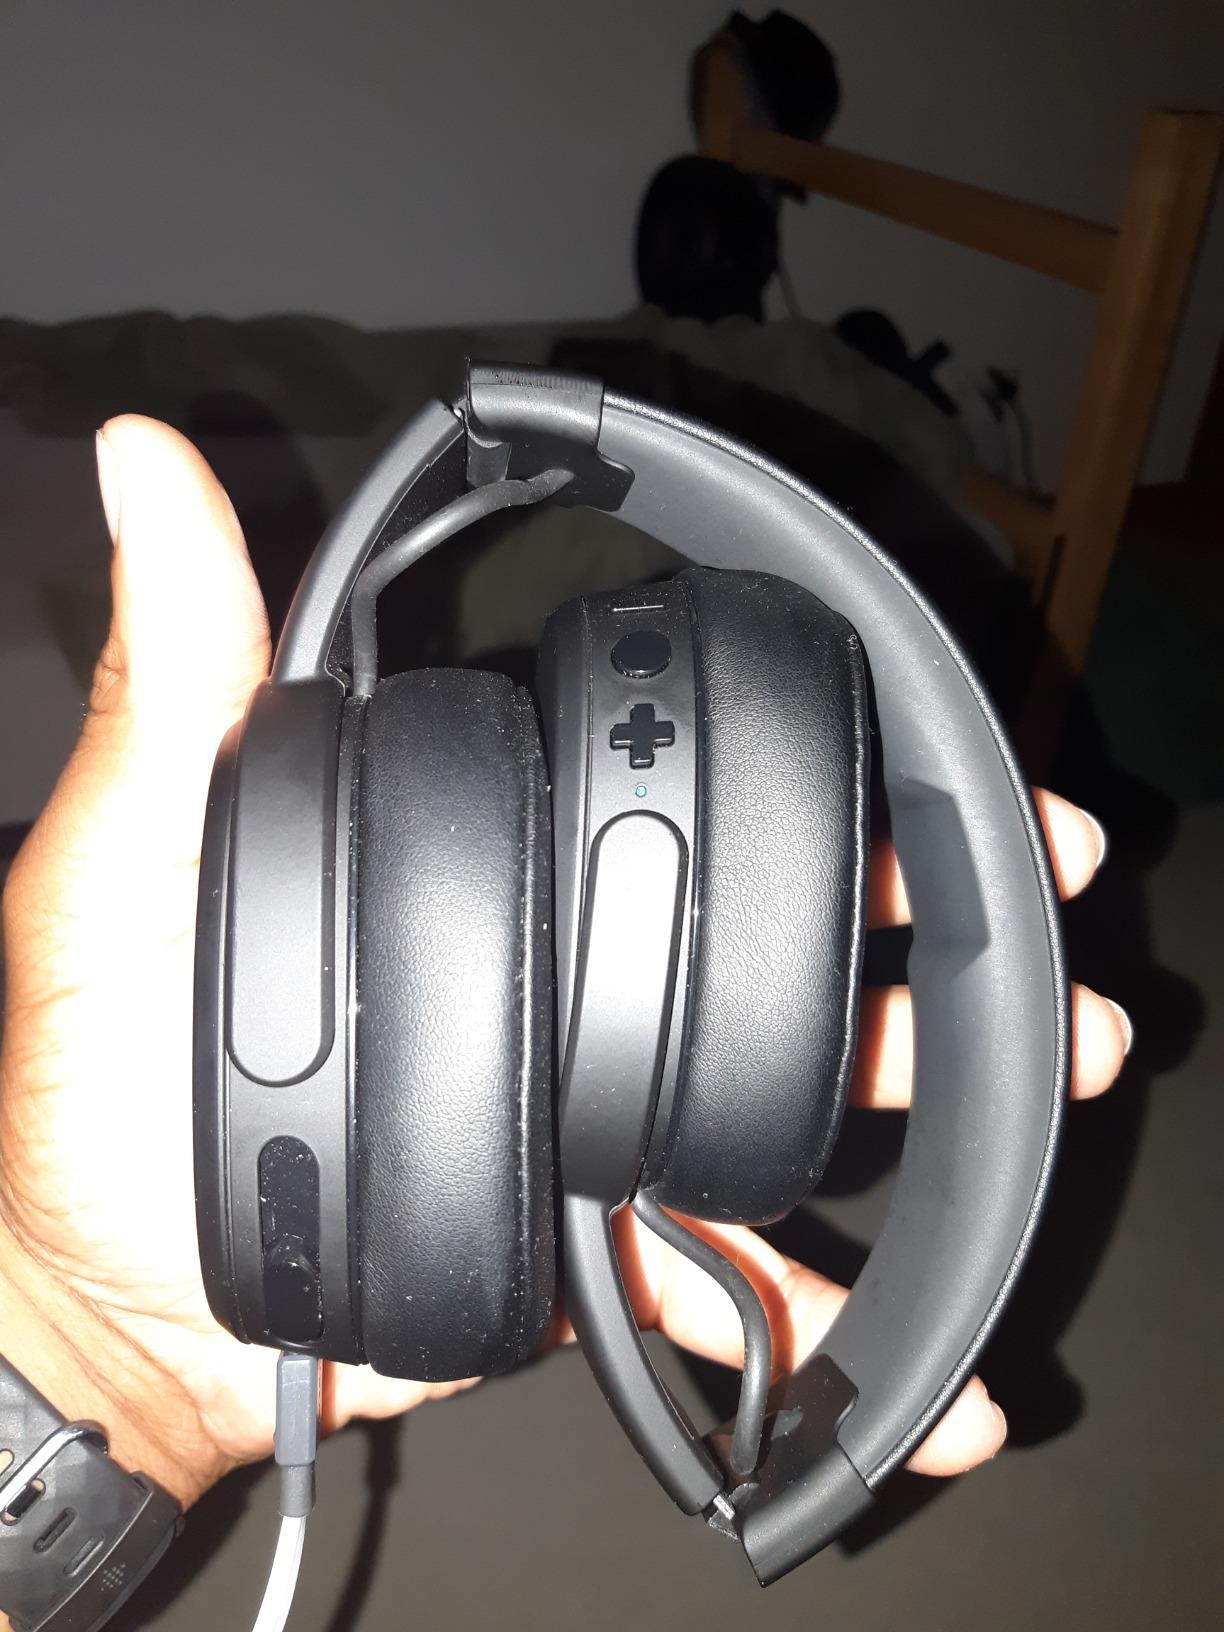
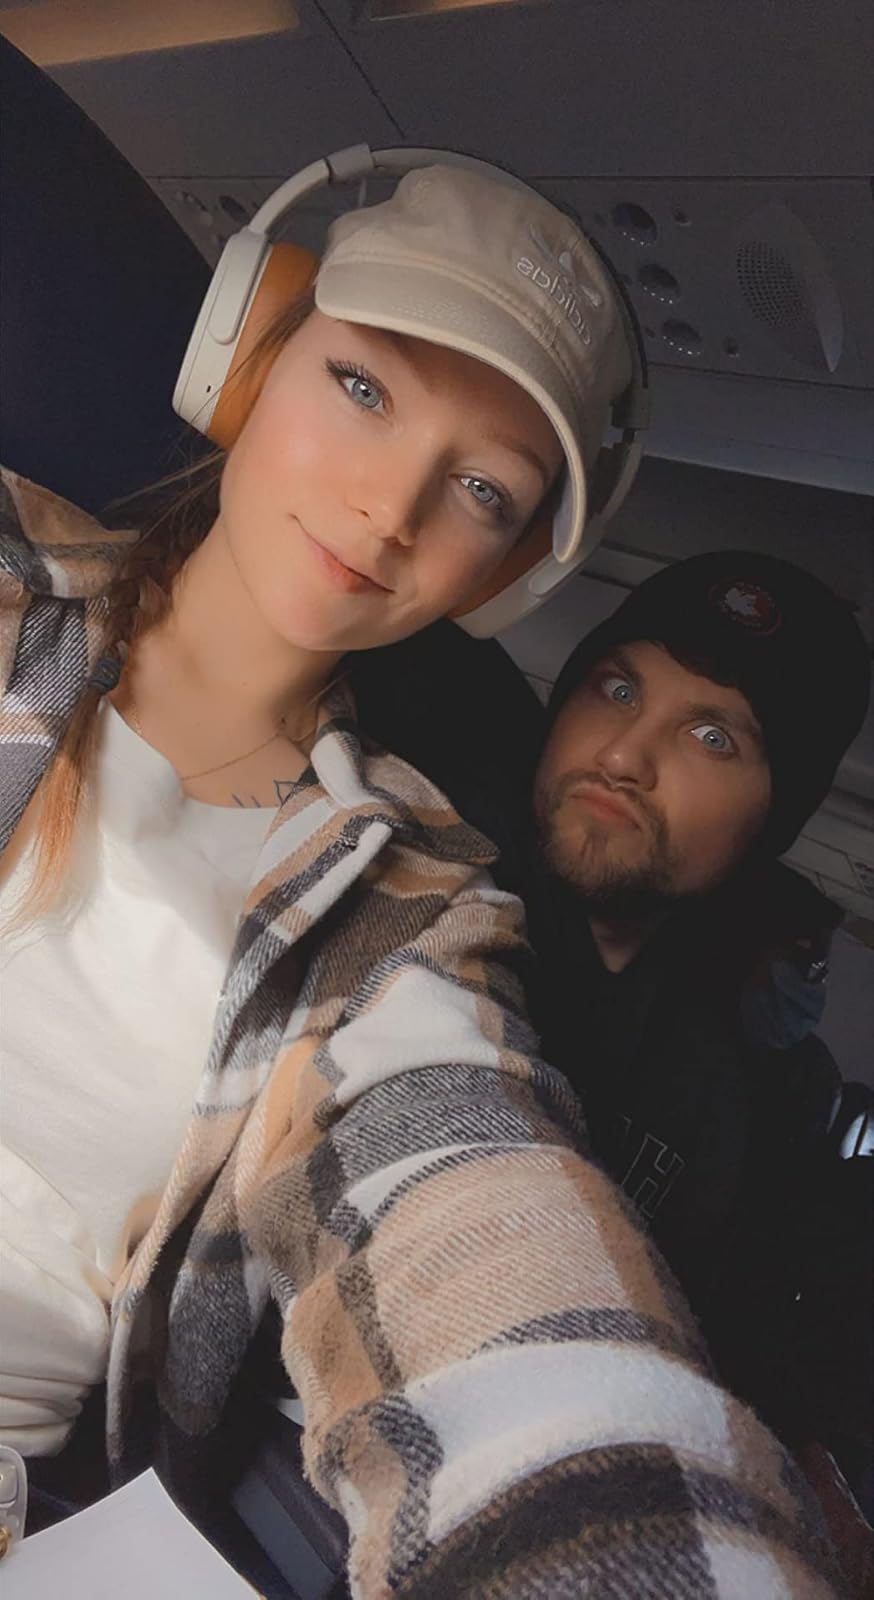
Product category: headphones
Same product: no